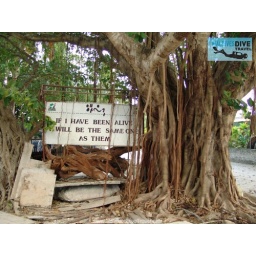
A tree in the Maldives holding up a sign with a quote from an unknown author.